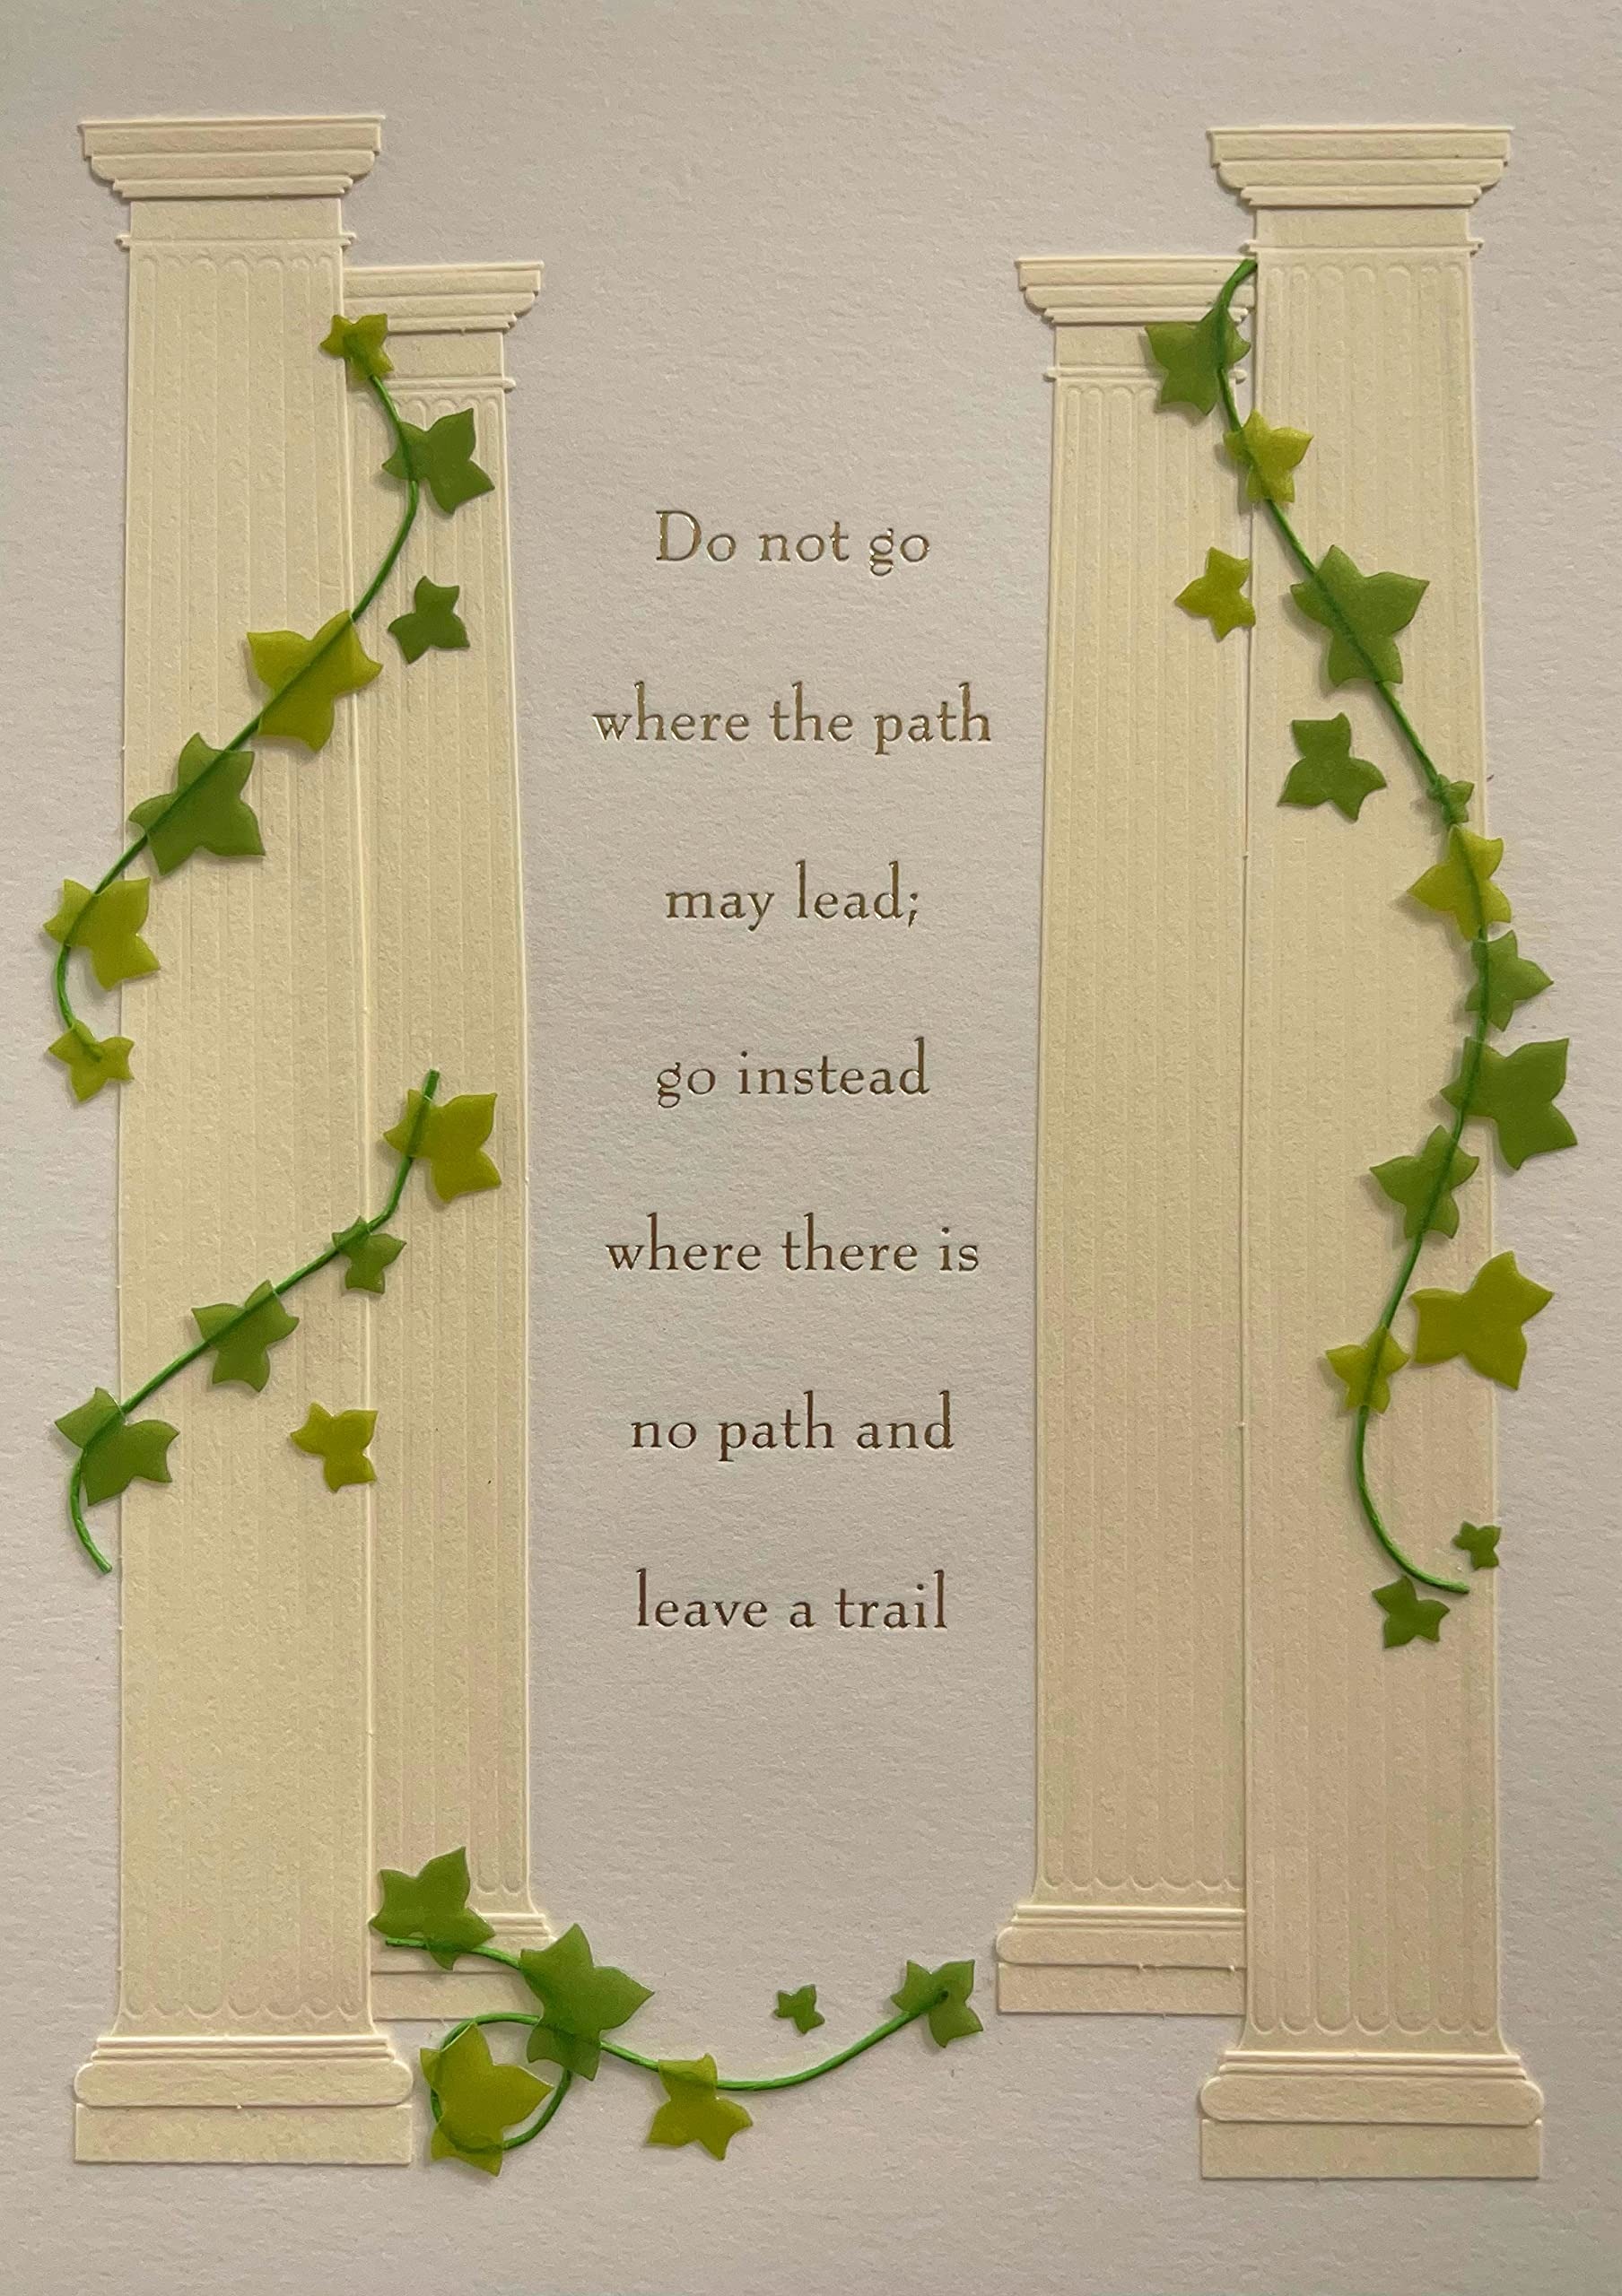
Item Name: PAPYRUS Cards Graduation, 1 EA
Bullet Point 1: Front: Do not go where the path may lead; go instead where there is no path and leave a trail
Bullet Point 2: Inside: You’re a very special person and will leave your mark on the world congratulations, graduate
Bullet Point 3: Measures: 5x7 inches
Bullet Point 4: Envelope: Green with gold liner
Product Description: Papyrus always delivers high-quality cards with artistic flair. This graduation card is no exception.
Value: 1.0
Unit: Count

Price: 13.95